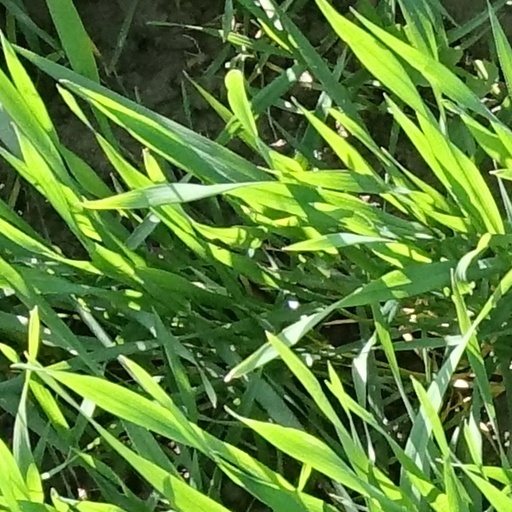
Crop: wheat